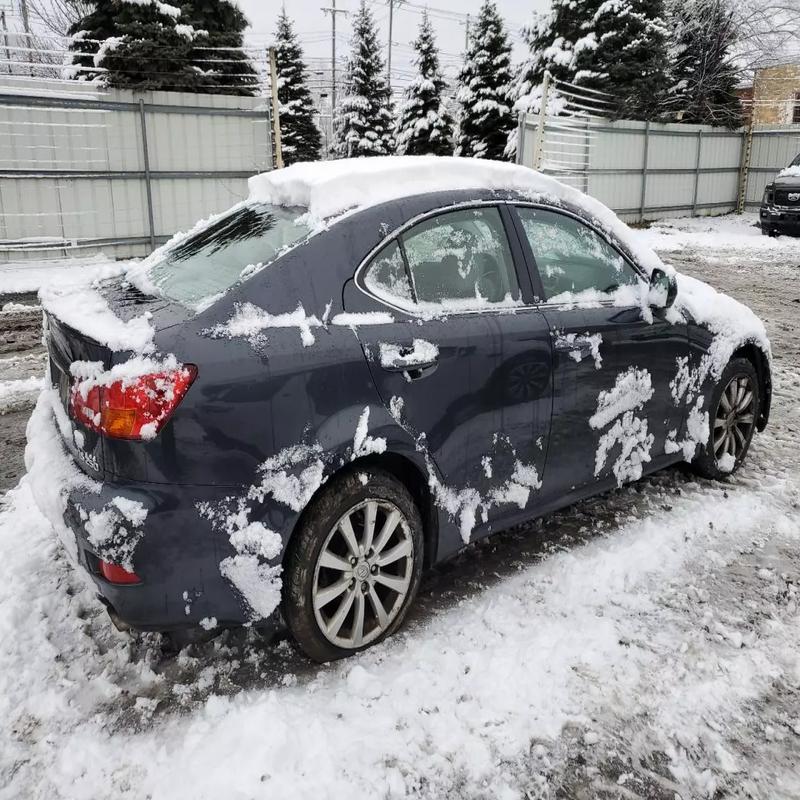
Aucun dommage détecté.
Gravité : aucun